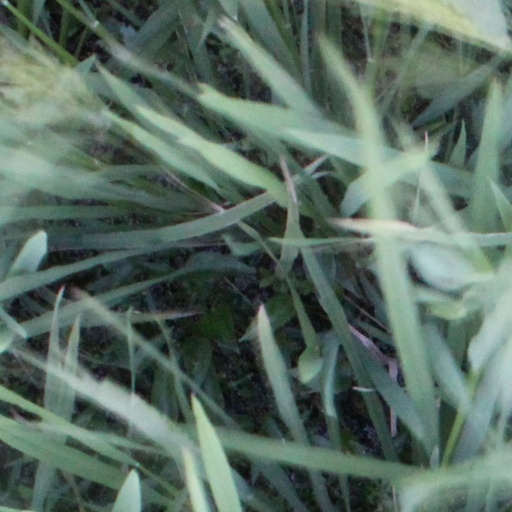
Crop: rice